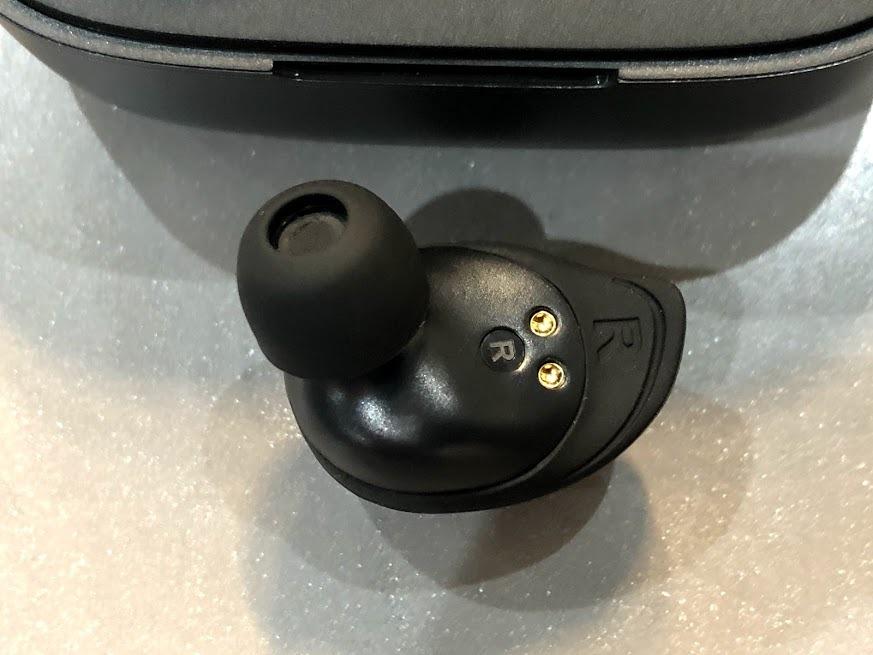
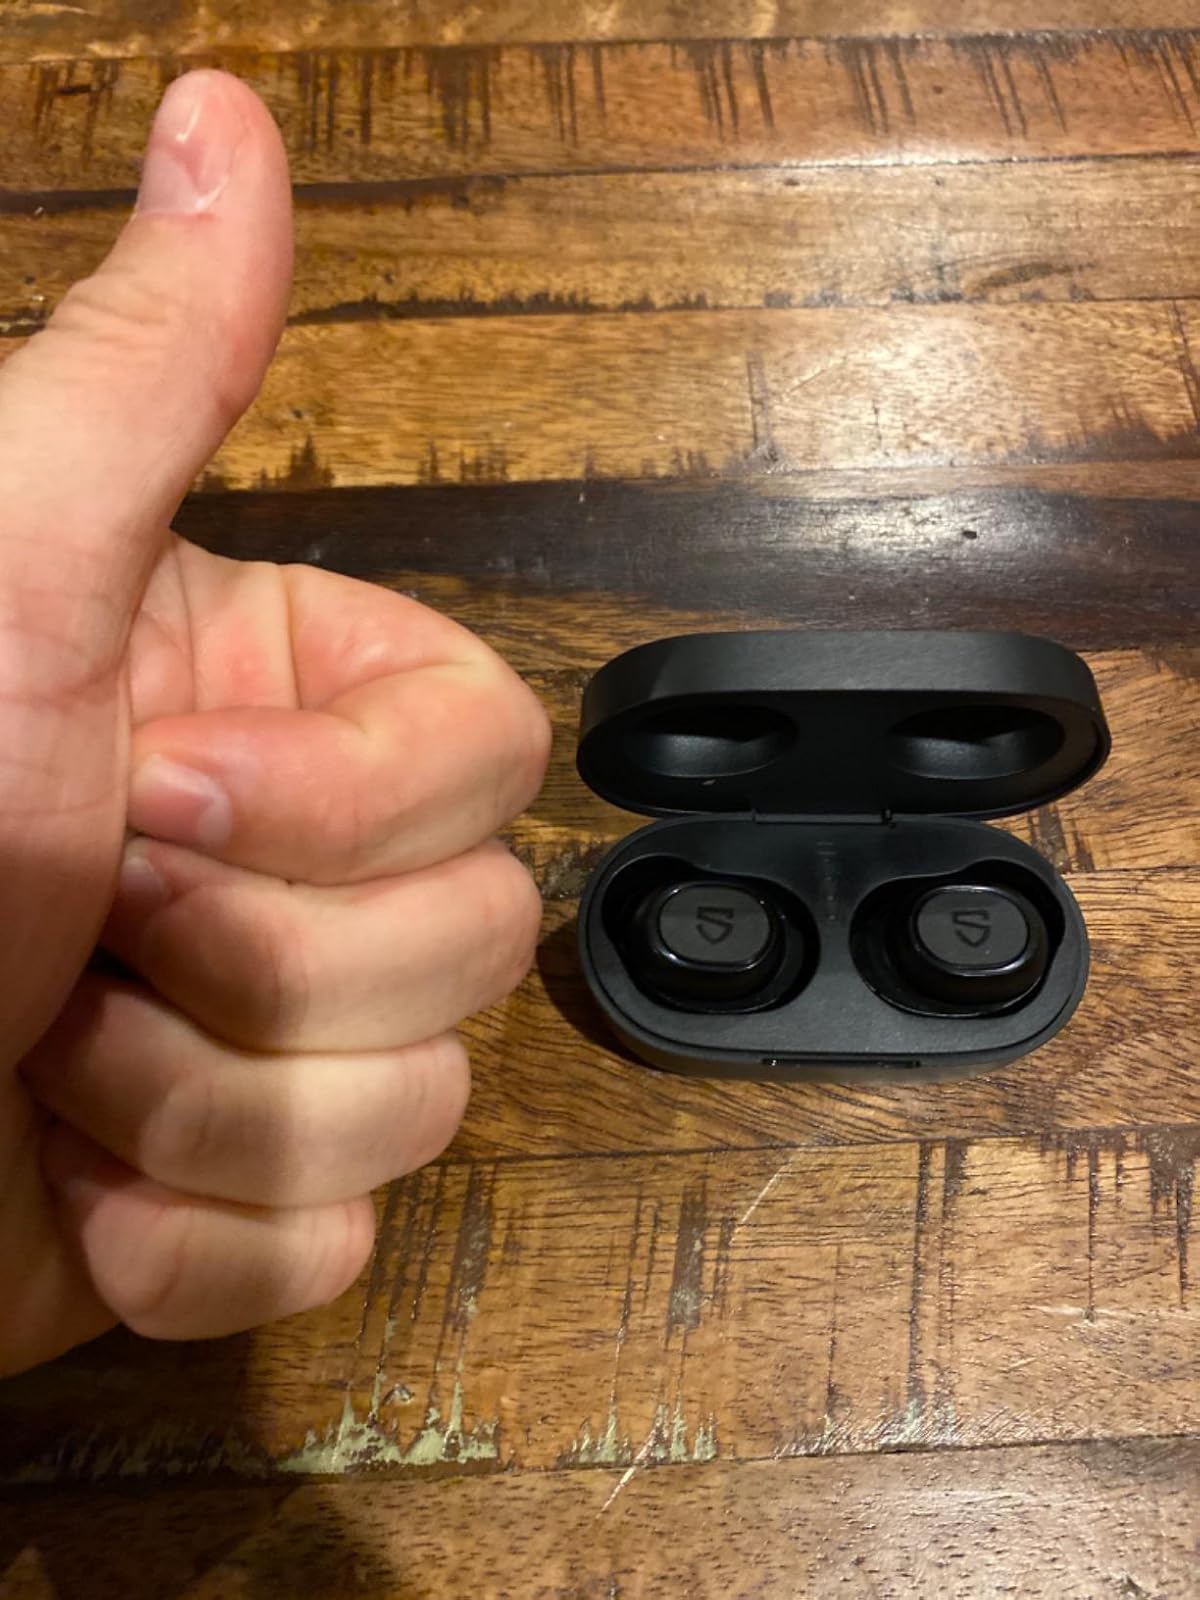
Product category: earbuds
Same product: yes